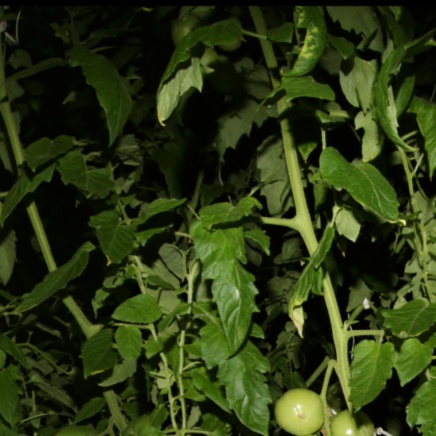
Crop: tomato